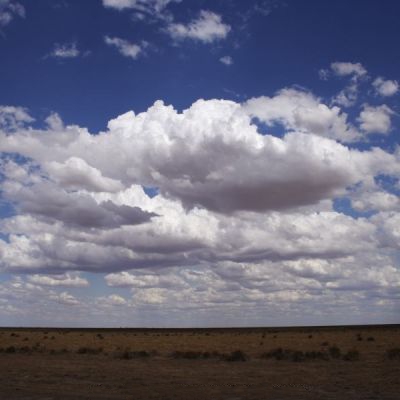
Cloud type: Cumulus (Cu)